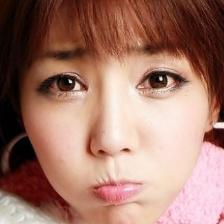
Label: faces